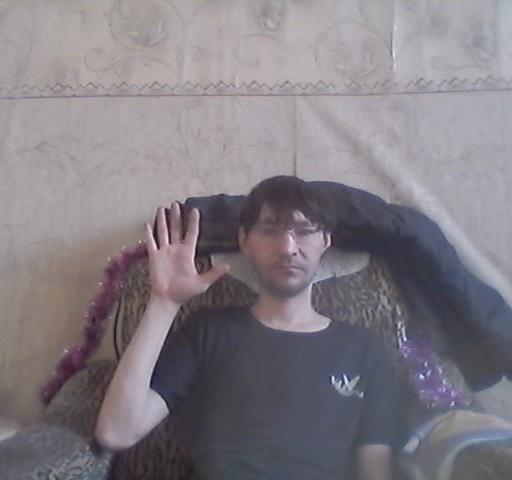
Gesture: palm